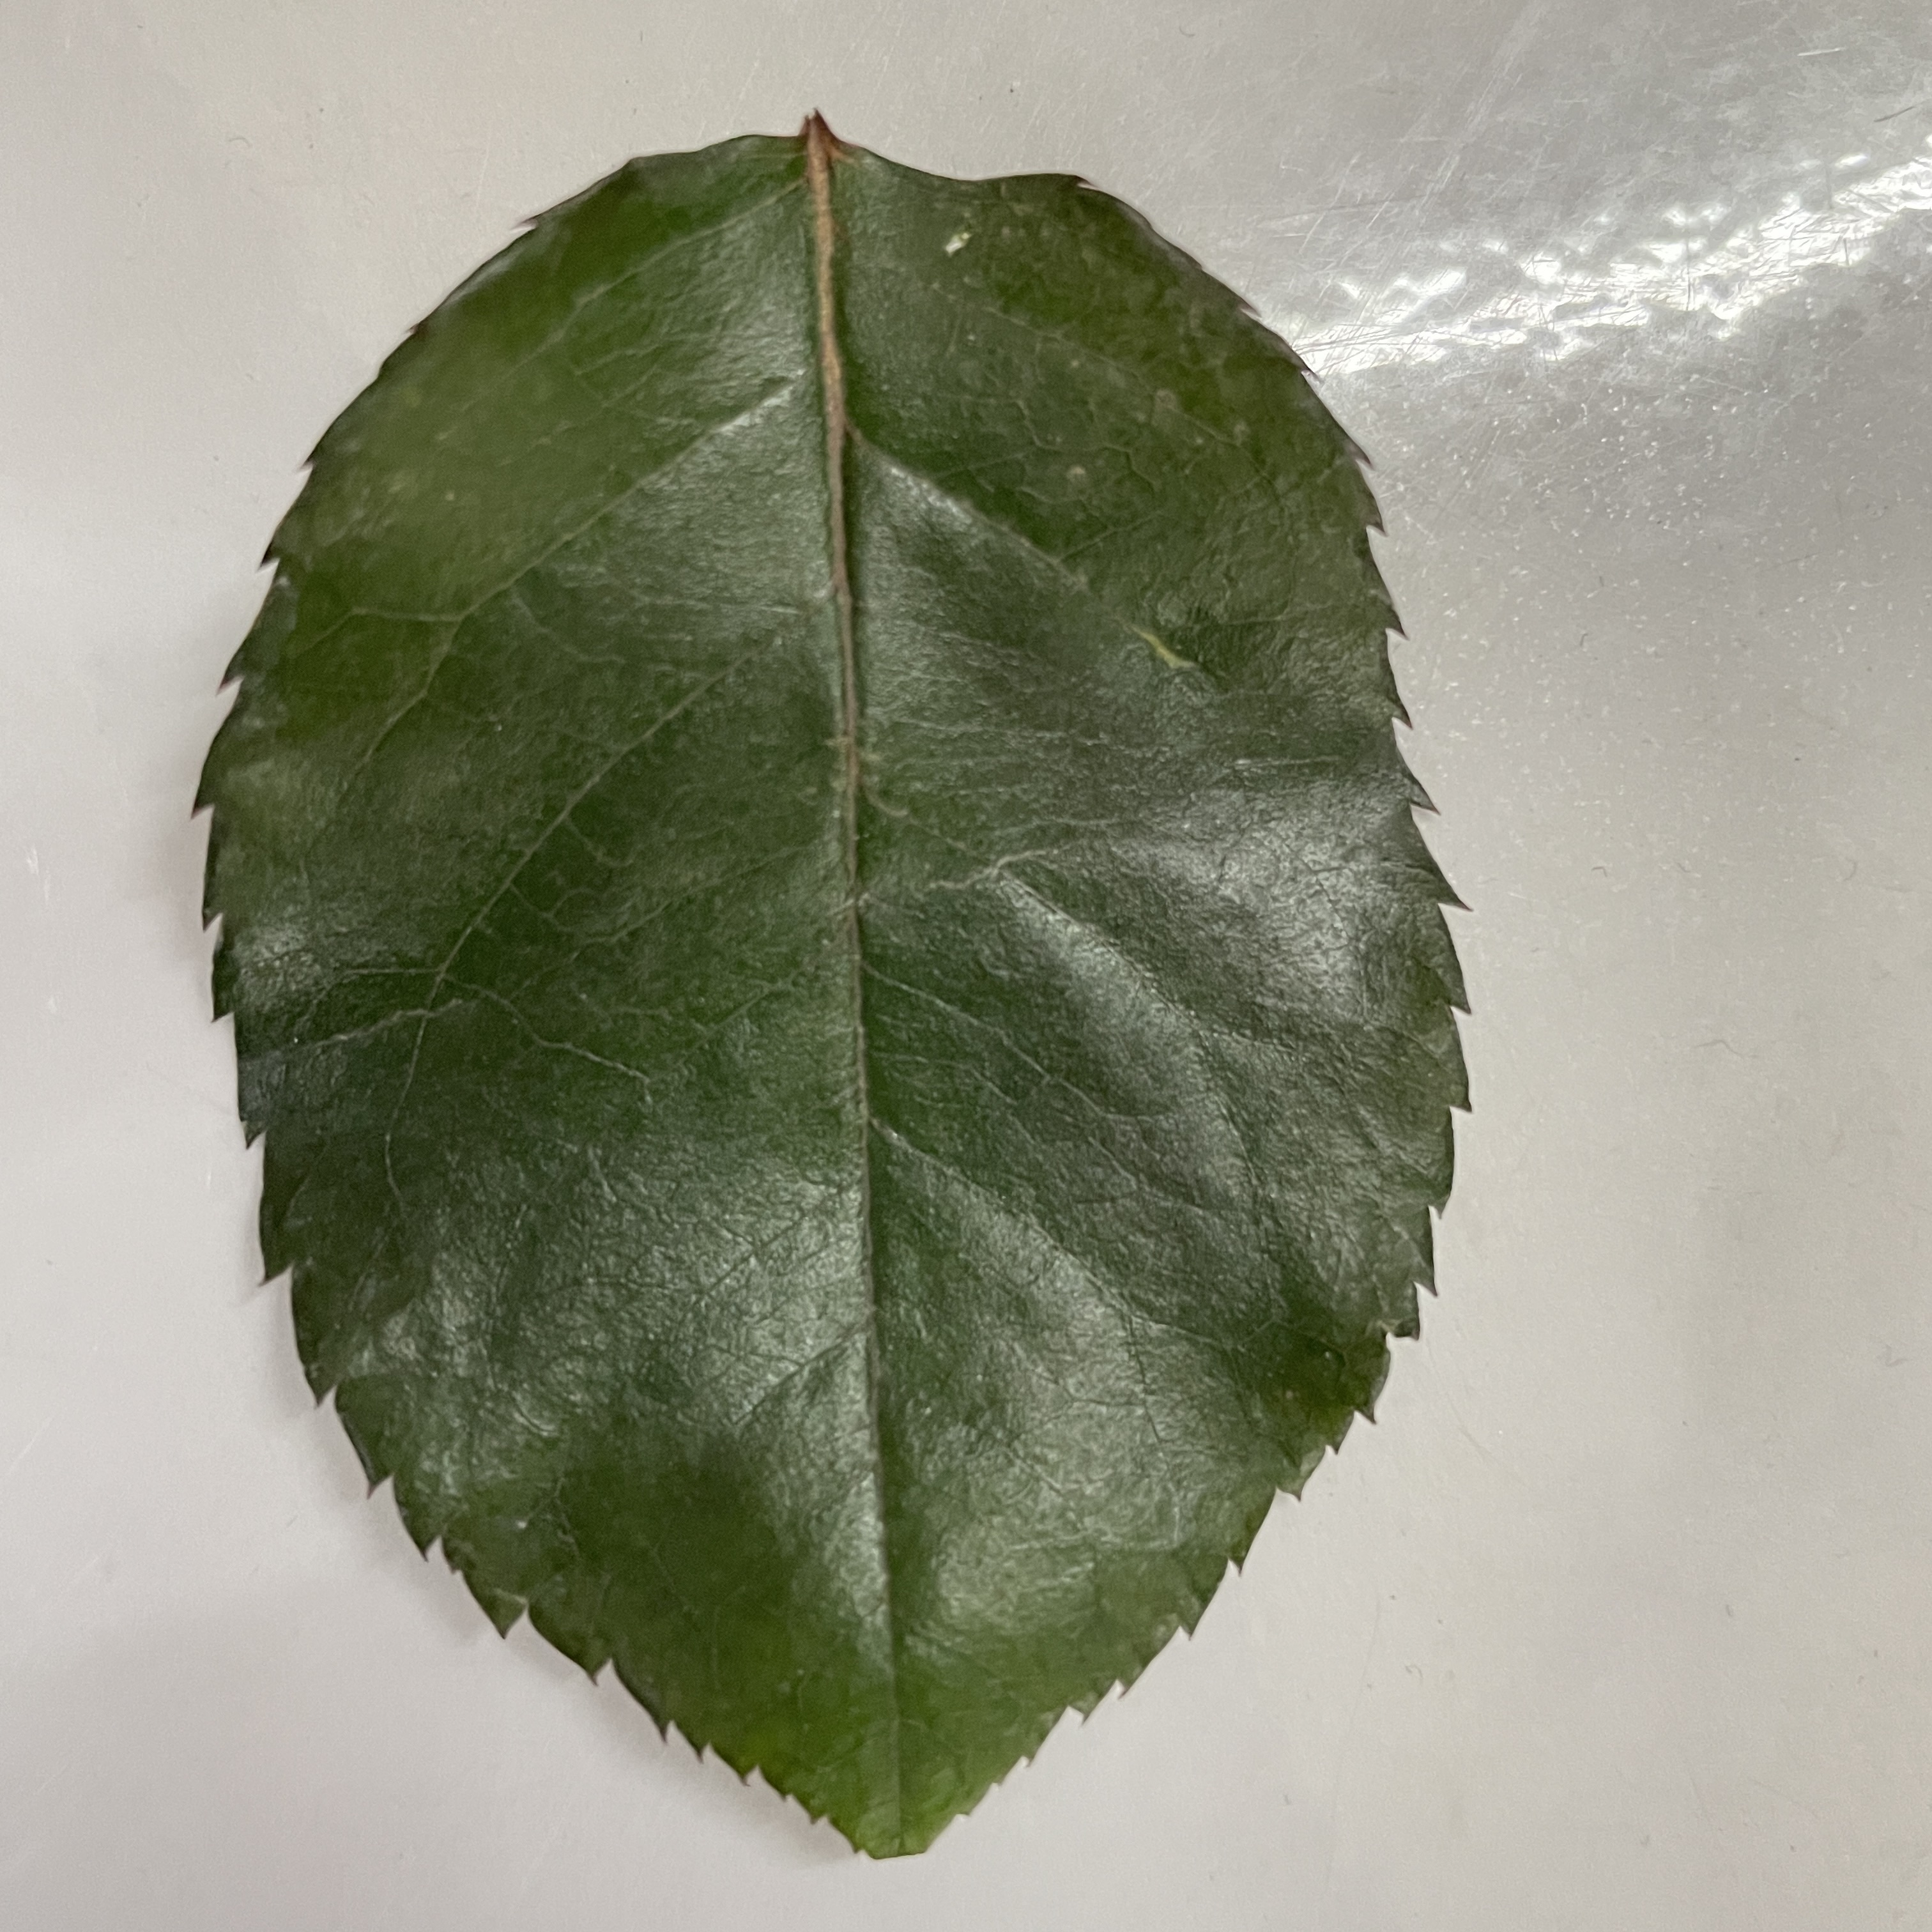
Label: Healthy Leaf